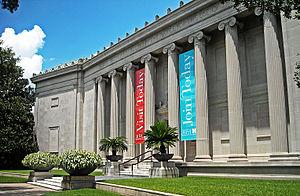
Le Houston Museum District est un secteur de la ville de Houston au Texas, au sud du centre ville. Il regroupe de très nombreuses institutions culturelles.